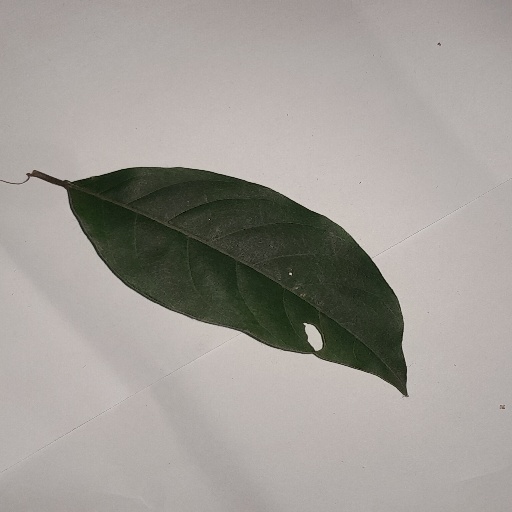
Species: HariTaki
Leaf condition: Shot Hole